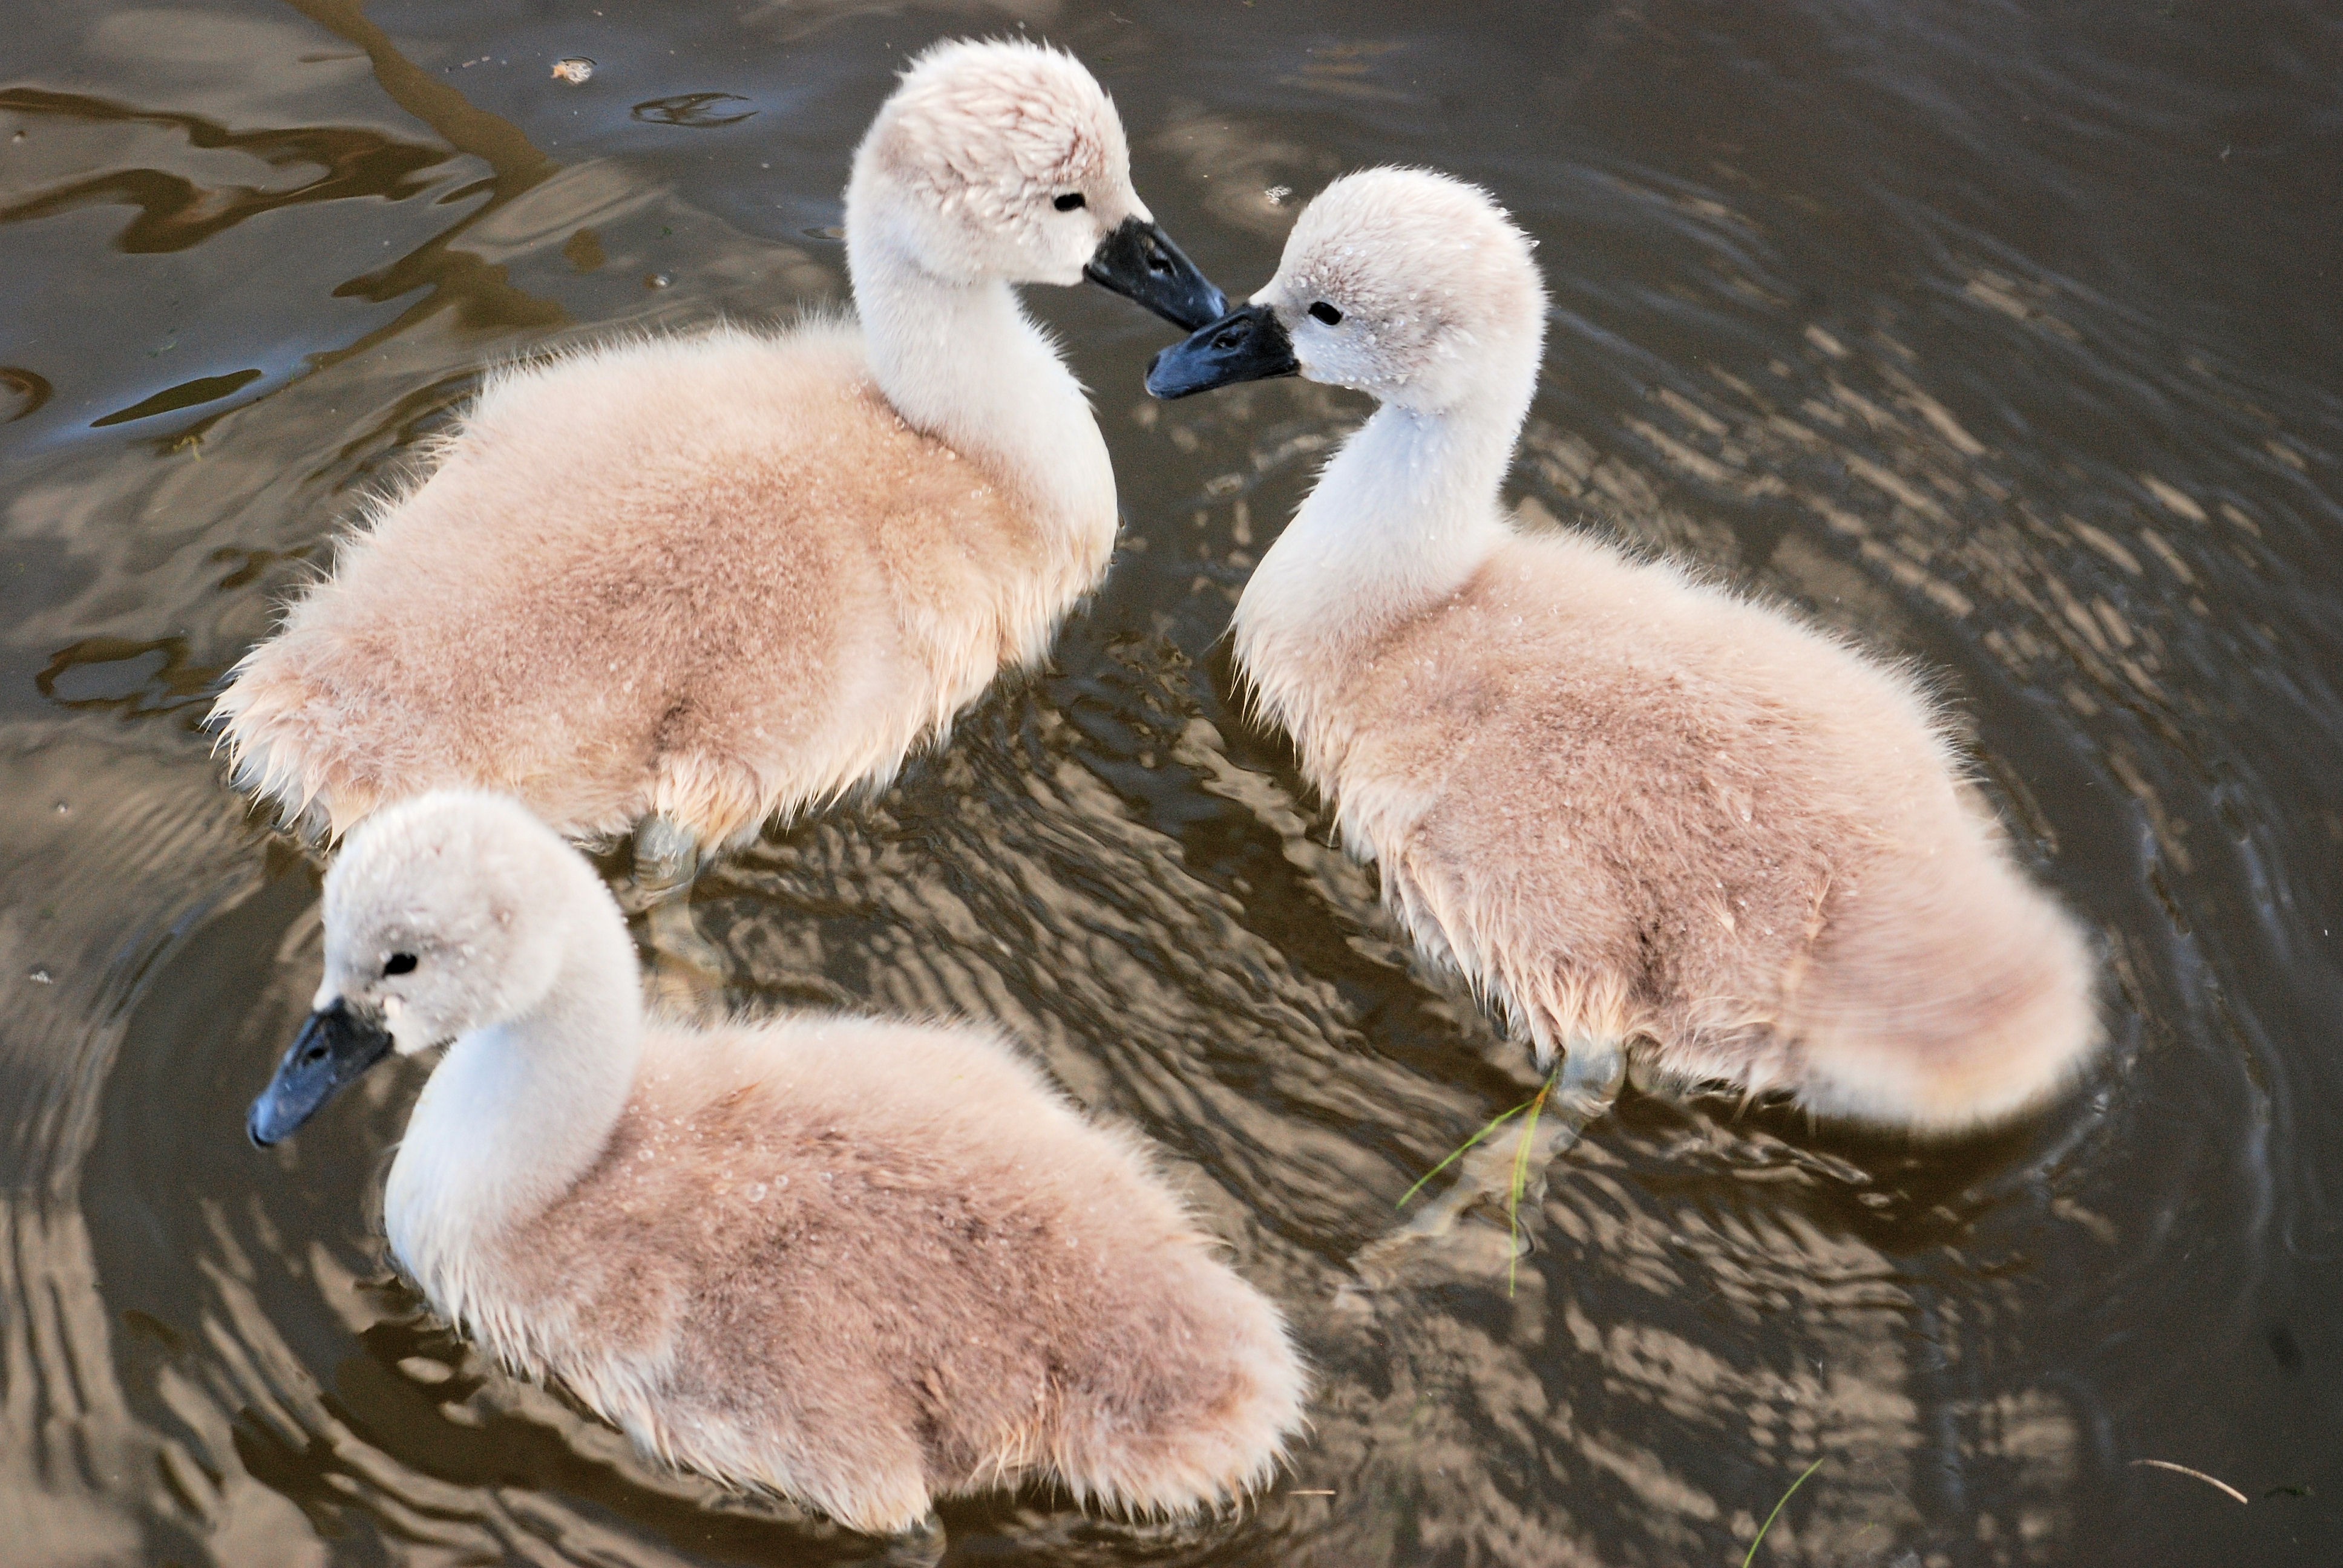
nature, outdoor, wilderness, bird, wing, animal, cute, fly, wildlife, wild, young, fluffy, beak, mammal, freedom, baby, feather, avian, fauna, majestic, swan, wings, vertebrate, creature, waterfowl, chicks, cygnets, water bird, ducks geese and swans